Jamal Adams

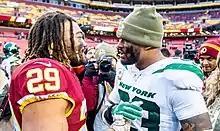
Adams alongside Derrius Guice in a game against the Washington Redskins

Before the 2019 season, Adams was ranked 37th among his fellow players on the NFL Top 100 2019 list.